Eddie Jackson (musician)

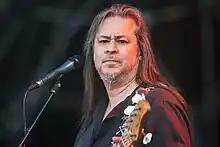
Jackson performing with Queensryche in 2015.

Eddie Jackson (born January 29, 1961), is an American bass guitarist for the progressive metal band Queensrÿche, which he co-founded in 1982.